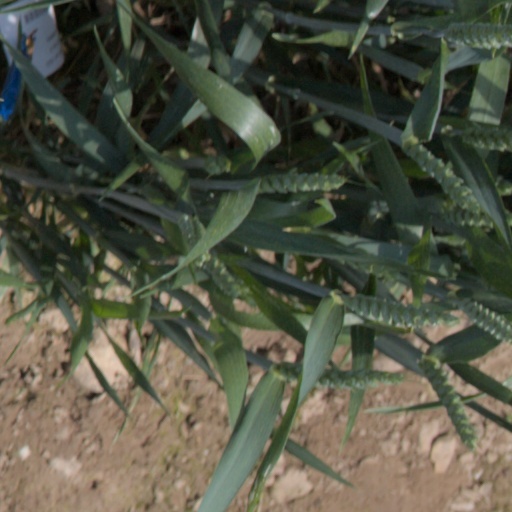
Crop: wheat